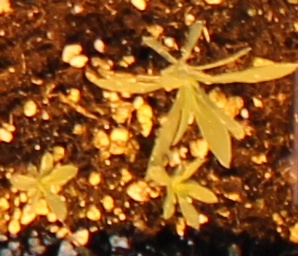
Label: Kochia